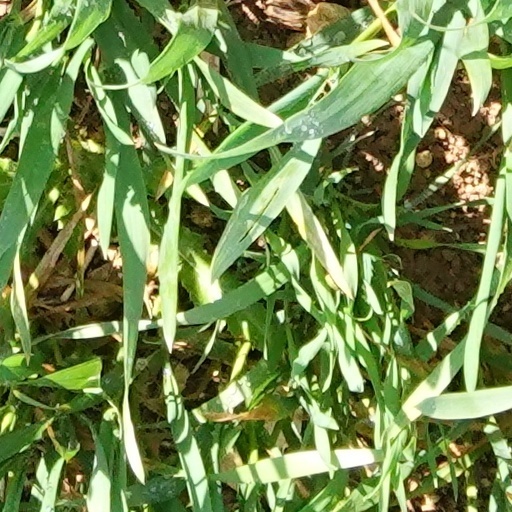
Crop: wheat